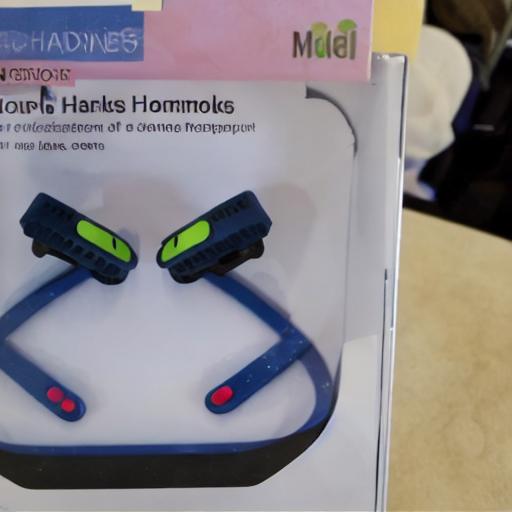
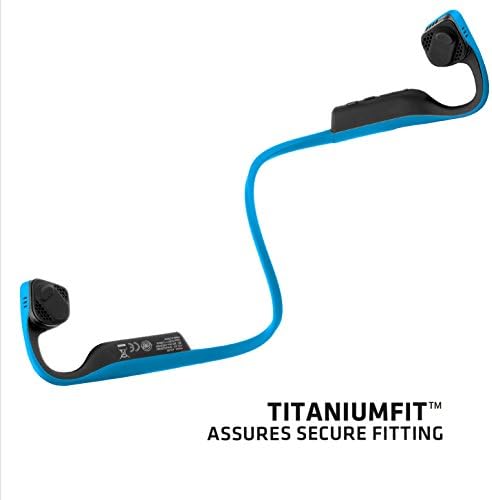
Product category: headphones
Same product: no